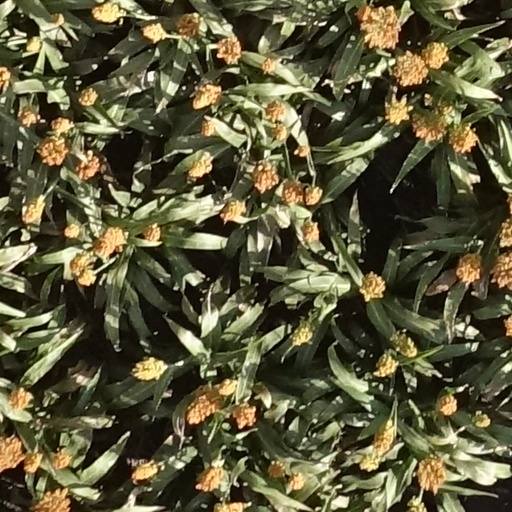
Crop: sorghum